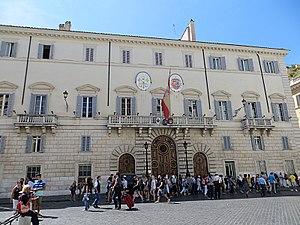
Voici les représentations diplomatiques de l'Espagne à l'étranger :